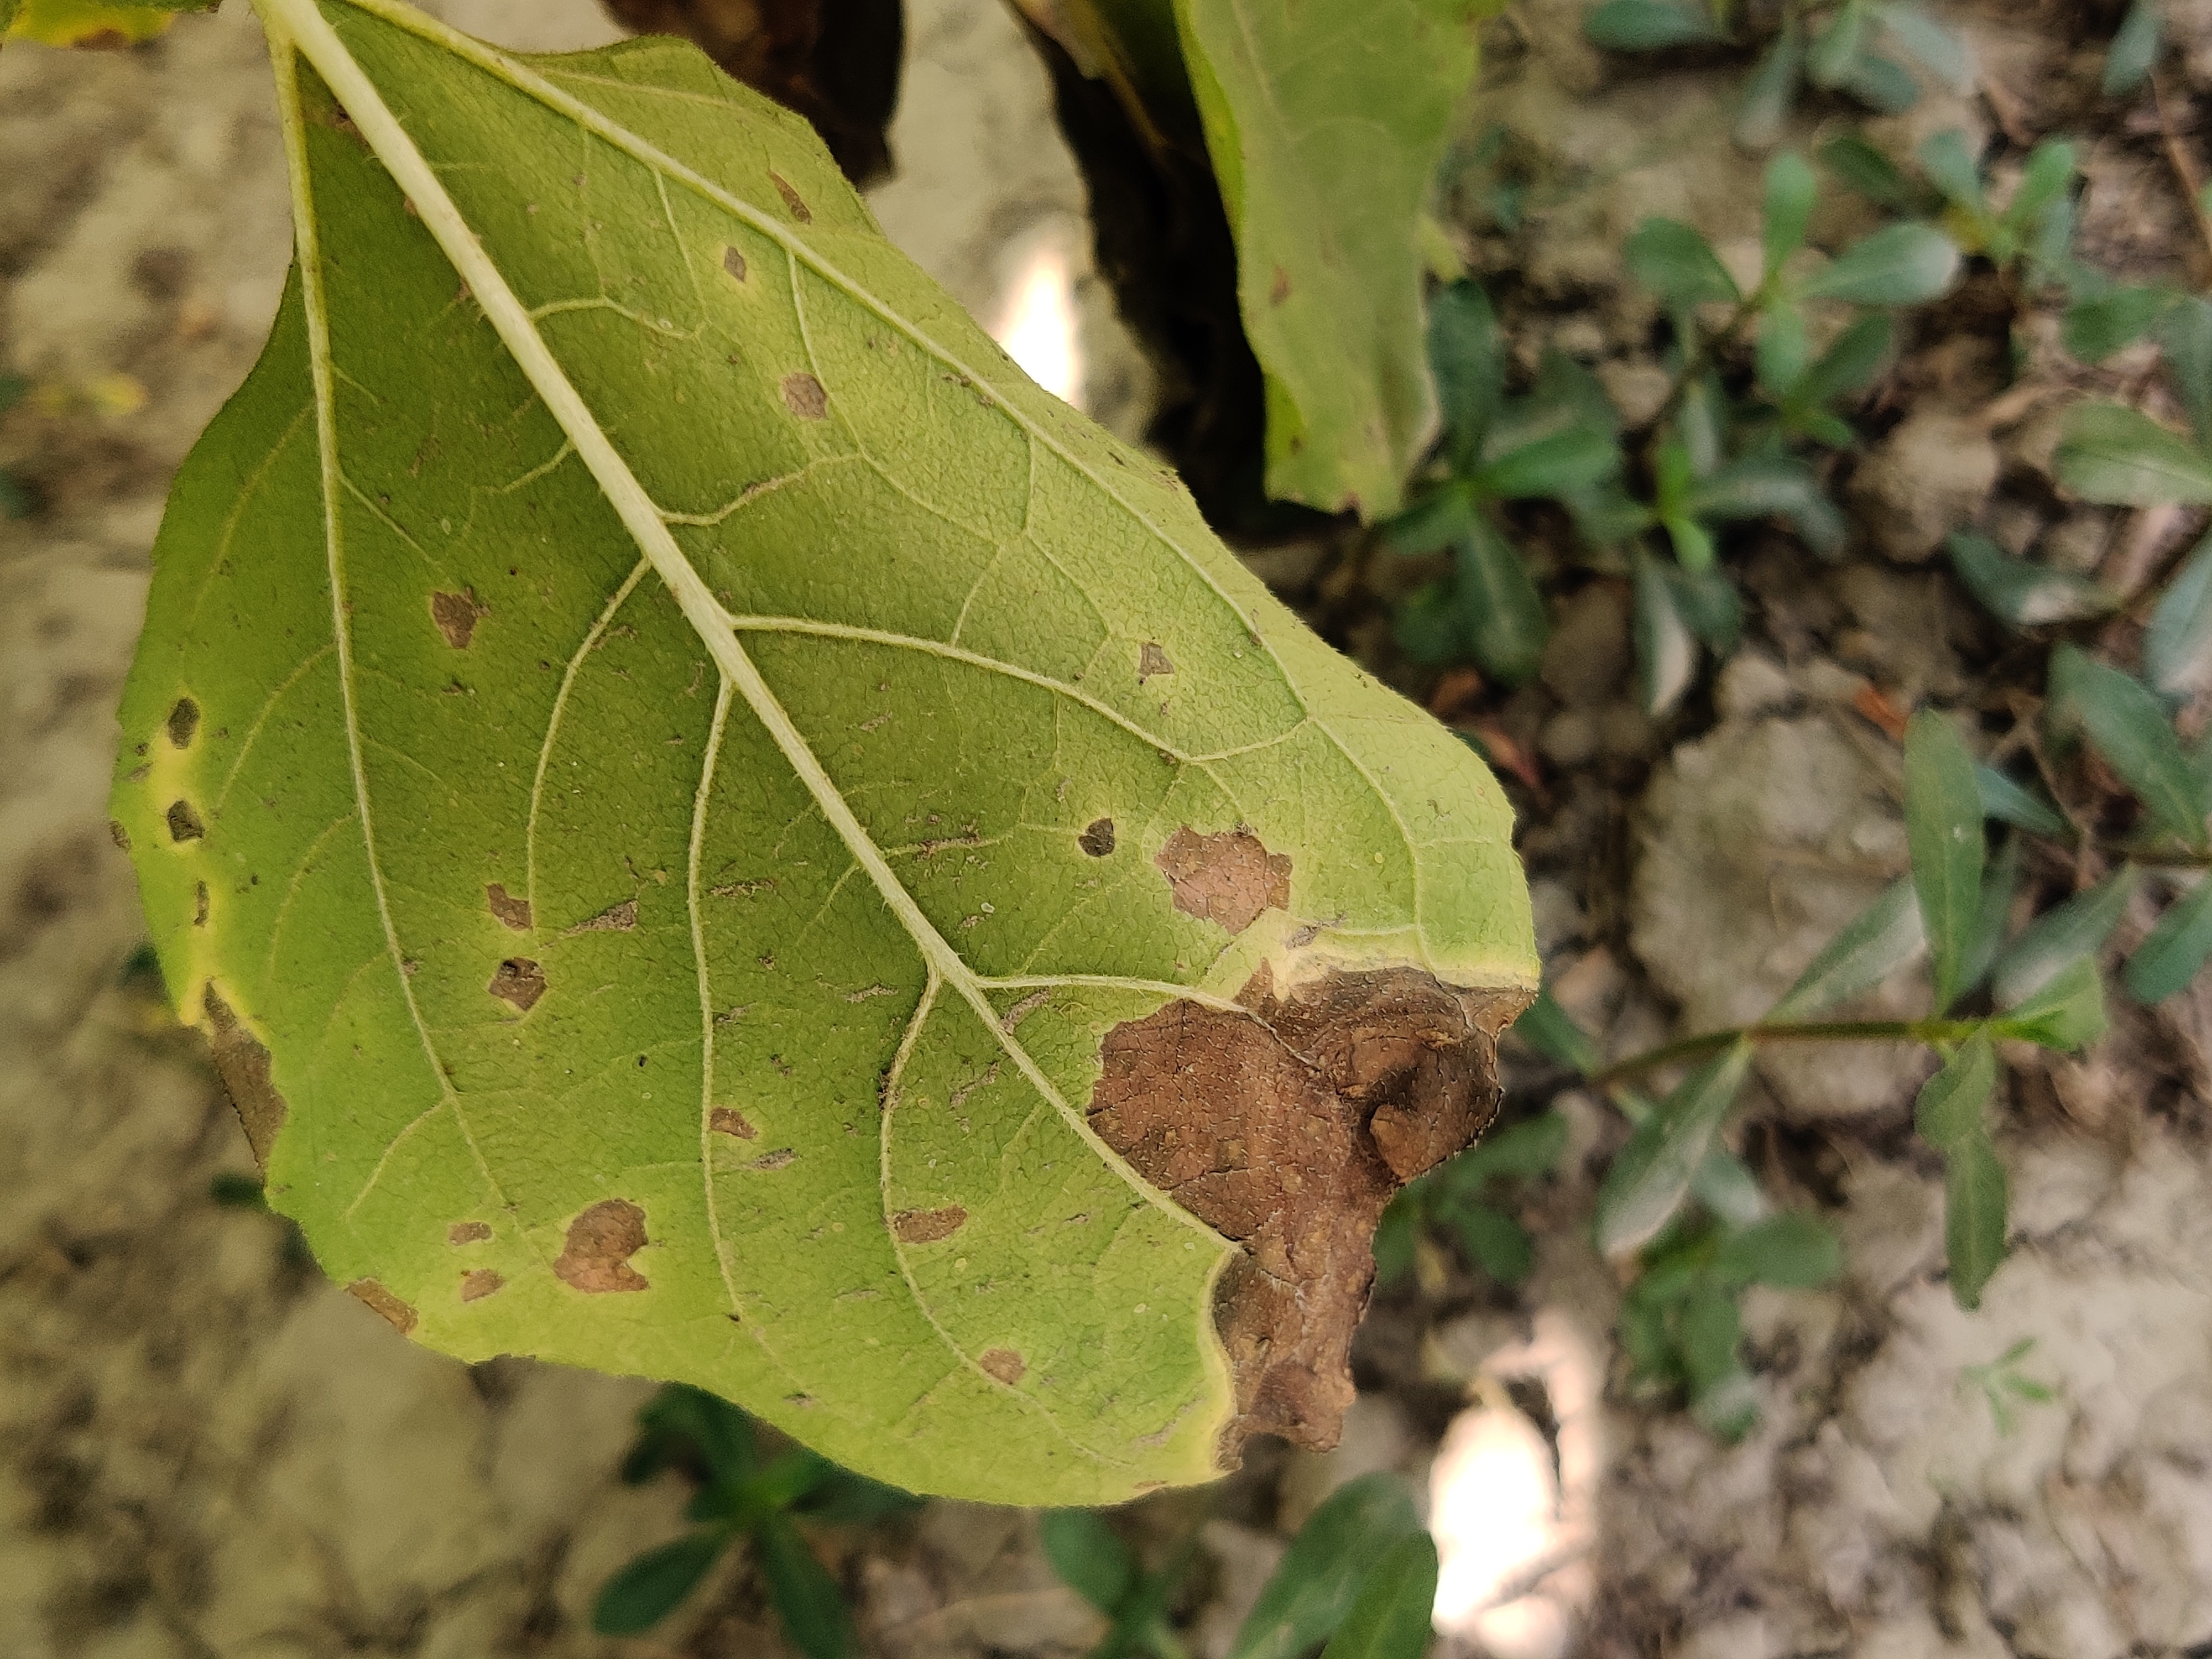
Label: Leaf_scars